Siege of Ngatapa

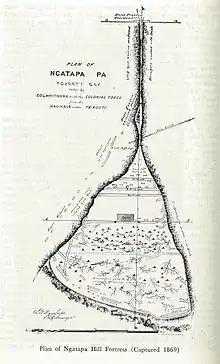
A plan of Ngatapa "pa", drawn by Whitmore after the battle; west is orientated towards the top

Whitmore departed Tūranga with his force on 24 December and three days later was observing Ngatapa from a position, dubbed Fort Richmond, about away, having placed a number of depots of stores on his march to make supply of his troops easier. His Armed Constabulary were too few to surround the "pā". However, on 30 December, they were joined at Fort Richmond by 300 Ngāti Porou gathered and led by Ropata and Hotene Porourangi. This brought the total forces under Whitmore's command to nearly 700 men; 370 Ngāti Porou and 300 men of the Armed Constabulary, 60 of them Māori of the Te Arawa "iwi".